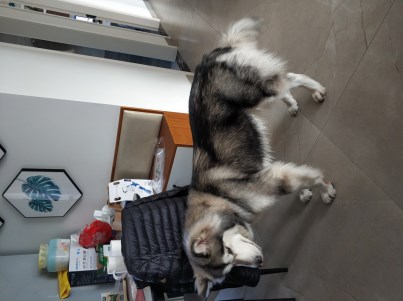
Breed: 1324-n000004-malamute